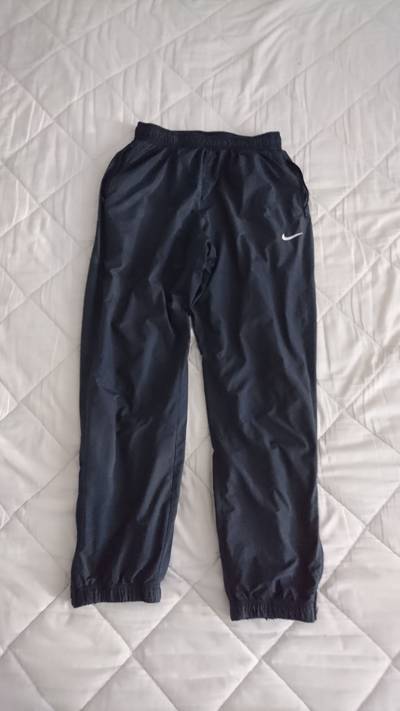
Waste category: clothes